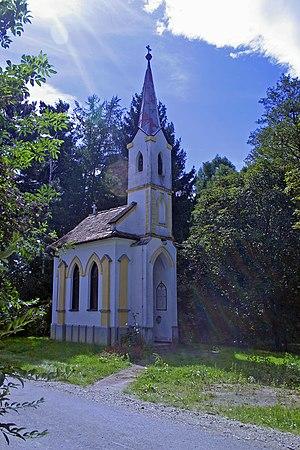
Tišina est une commune du nord-est de la Slovénie, située dans la région du Prekmurje.